Gadkari (film)

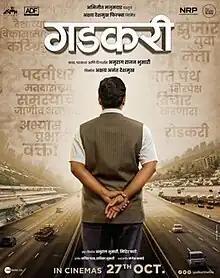
Theatrical release poster

Gadkari is a 2023 Indian Marathi-language biopic based on Nitin Gadkari, the Minister for Road Transport & Highways. The film is produced by Akshay Anant Deshmukh under the banner of Akshay Deshmukh Films. The story, screenplay and direction of the film is by Anurag Rajan Bhusari.